Girls in Pants: The Third Summer of the Sisterhood

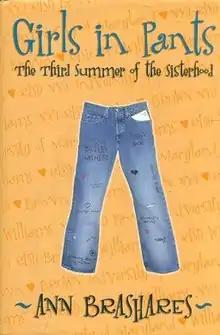
First edition

Girls in Pants: The Third Summer of the Sisterhood (also known as Girls in Pants), published in 2005, is the third in a series of five books "The Sisterhood of the Traveling Pants" (2001), "The Second Summer of the Sisterhood" (2003), "" (2007), and "Sisterhood Everlasting" (2011). The books are written by American author Ann Brashares.